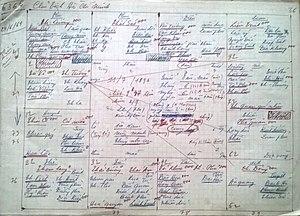
Hồ Chí Minh2
L'horoscope vietnamien est une étude de prédiction du destin d'un individu à travers les astres des douze maisons, qui permet d'en savoir plus sur sa physionomie, son caractère, sa carrière, sa famille, ainsi que l'ensemble des éléments de sa vie. Il est très prisé par la plupart des classes sociales vietnamiennes qui cherchent souvent à connaitre les prédictions sur leurs sorts. Dans le Tử Vi, on peut déterminer les événements favorables ou défavorables en fixant les termes de dix ans, d'un an, d'un mois, d'un jour et d'une heure. Le Hà Lạc du Yi King est un niveau plus élevé du Tử Vi. L'horoscope vietnamien est plus ou moins influencé par les deux horoscopes occidentaux ou chinois.
L'horoscope vietnamien est une étude de prédiction du destin d'un individu à travers les astres des douze maisons, qui permet d'en savoir plus sur sa physionomie, son caractère, sa carrière, sa famille, ainsi que l'ensemble des éléments de sa vie. Il est très prisé par la plupart des classes sociales vietnamiennes qui cherchent souvent à connaitre les prédictions sur leurs sorts. Dans le Tử Vi, on peut déterminer les événements favorables ou défavorables en fixant les termes de dix ans, d'un an, d'un mois, d'un jour et d'une heure. Le Hà Lạc du Yi King est un niveau plus élevé du Tử Vi. L'horoscope vietnamien est plus ou moins influencé par les deux horoscopes occidentaux ou chinois.